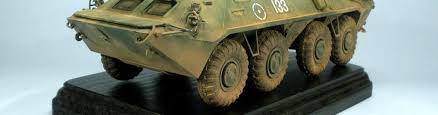
Label: BTR-70